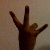
The image shows a hand gesture representing the number 7 in Indian Sign Language.